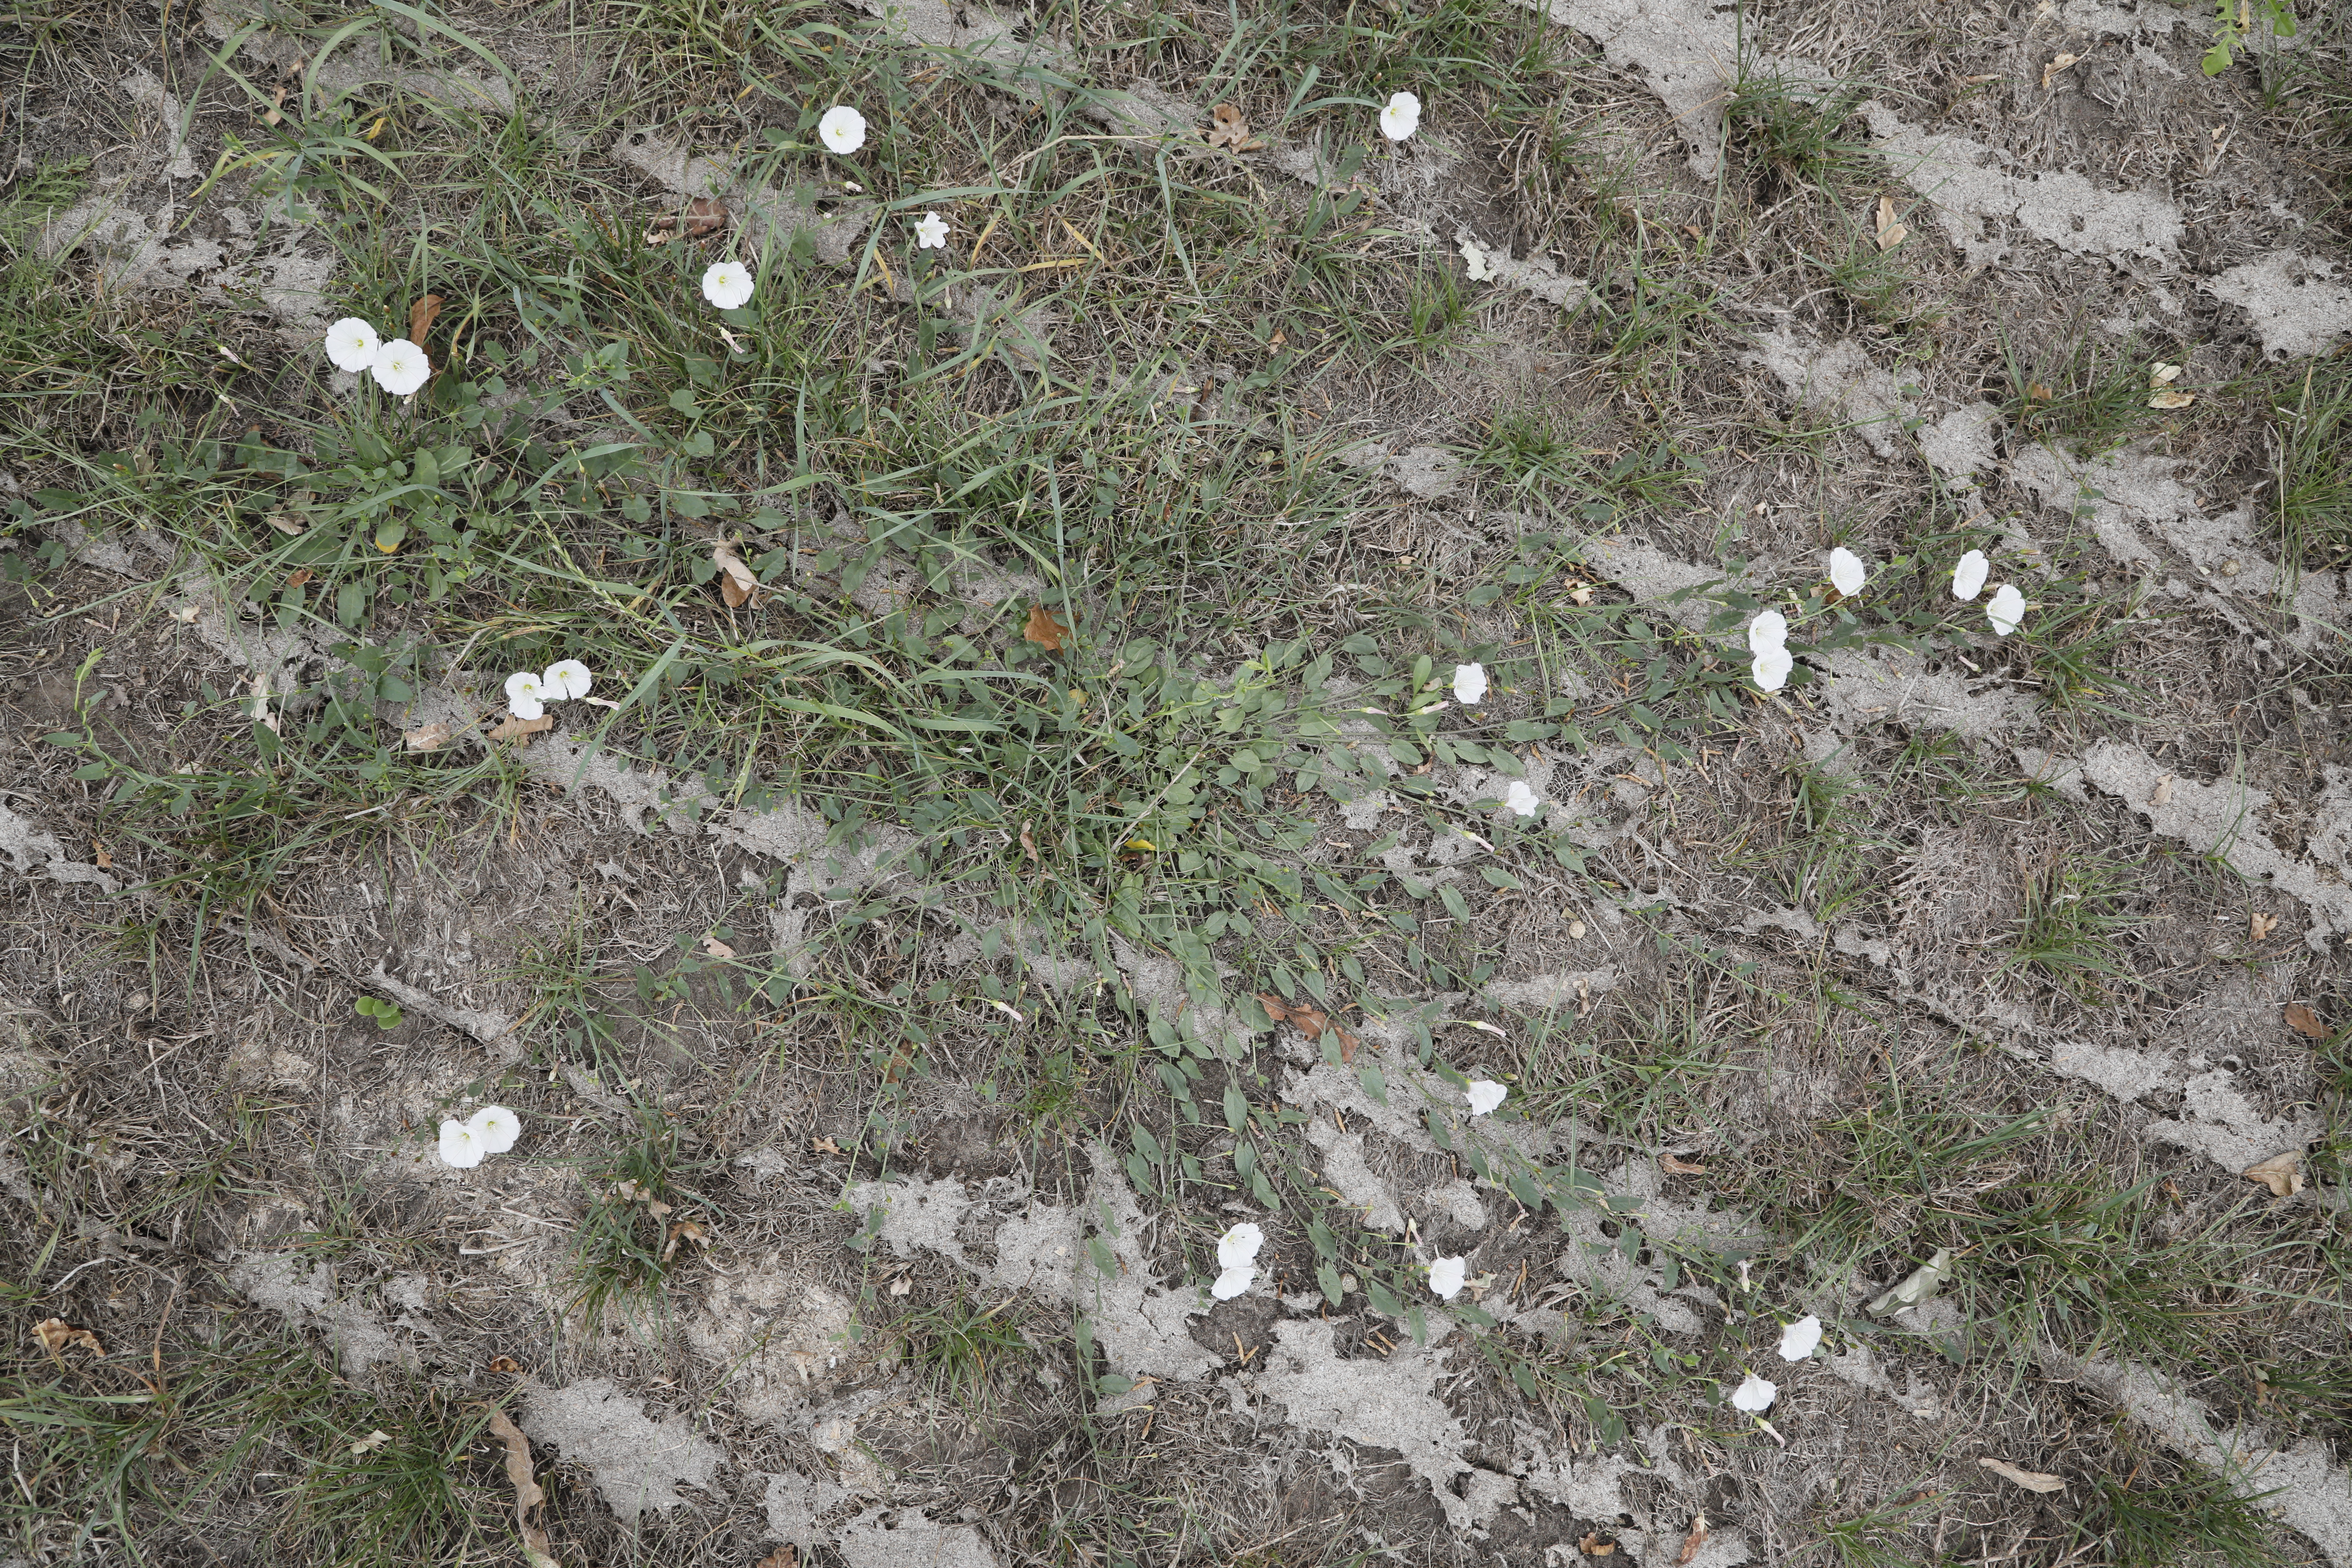
Plant species: Convolvulus arvensis